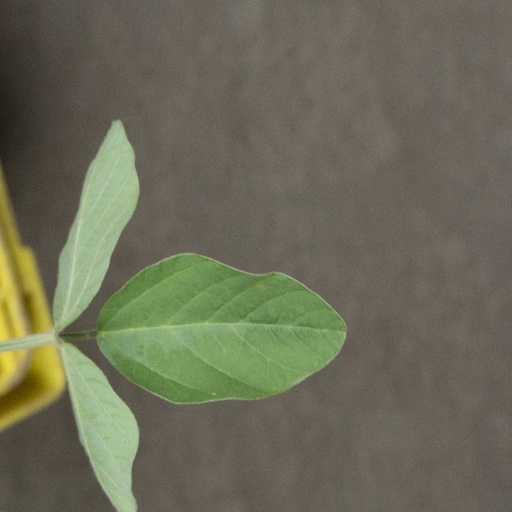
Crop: soybean